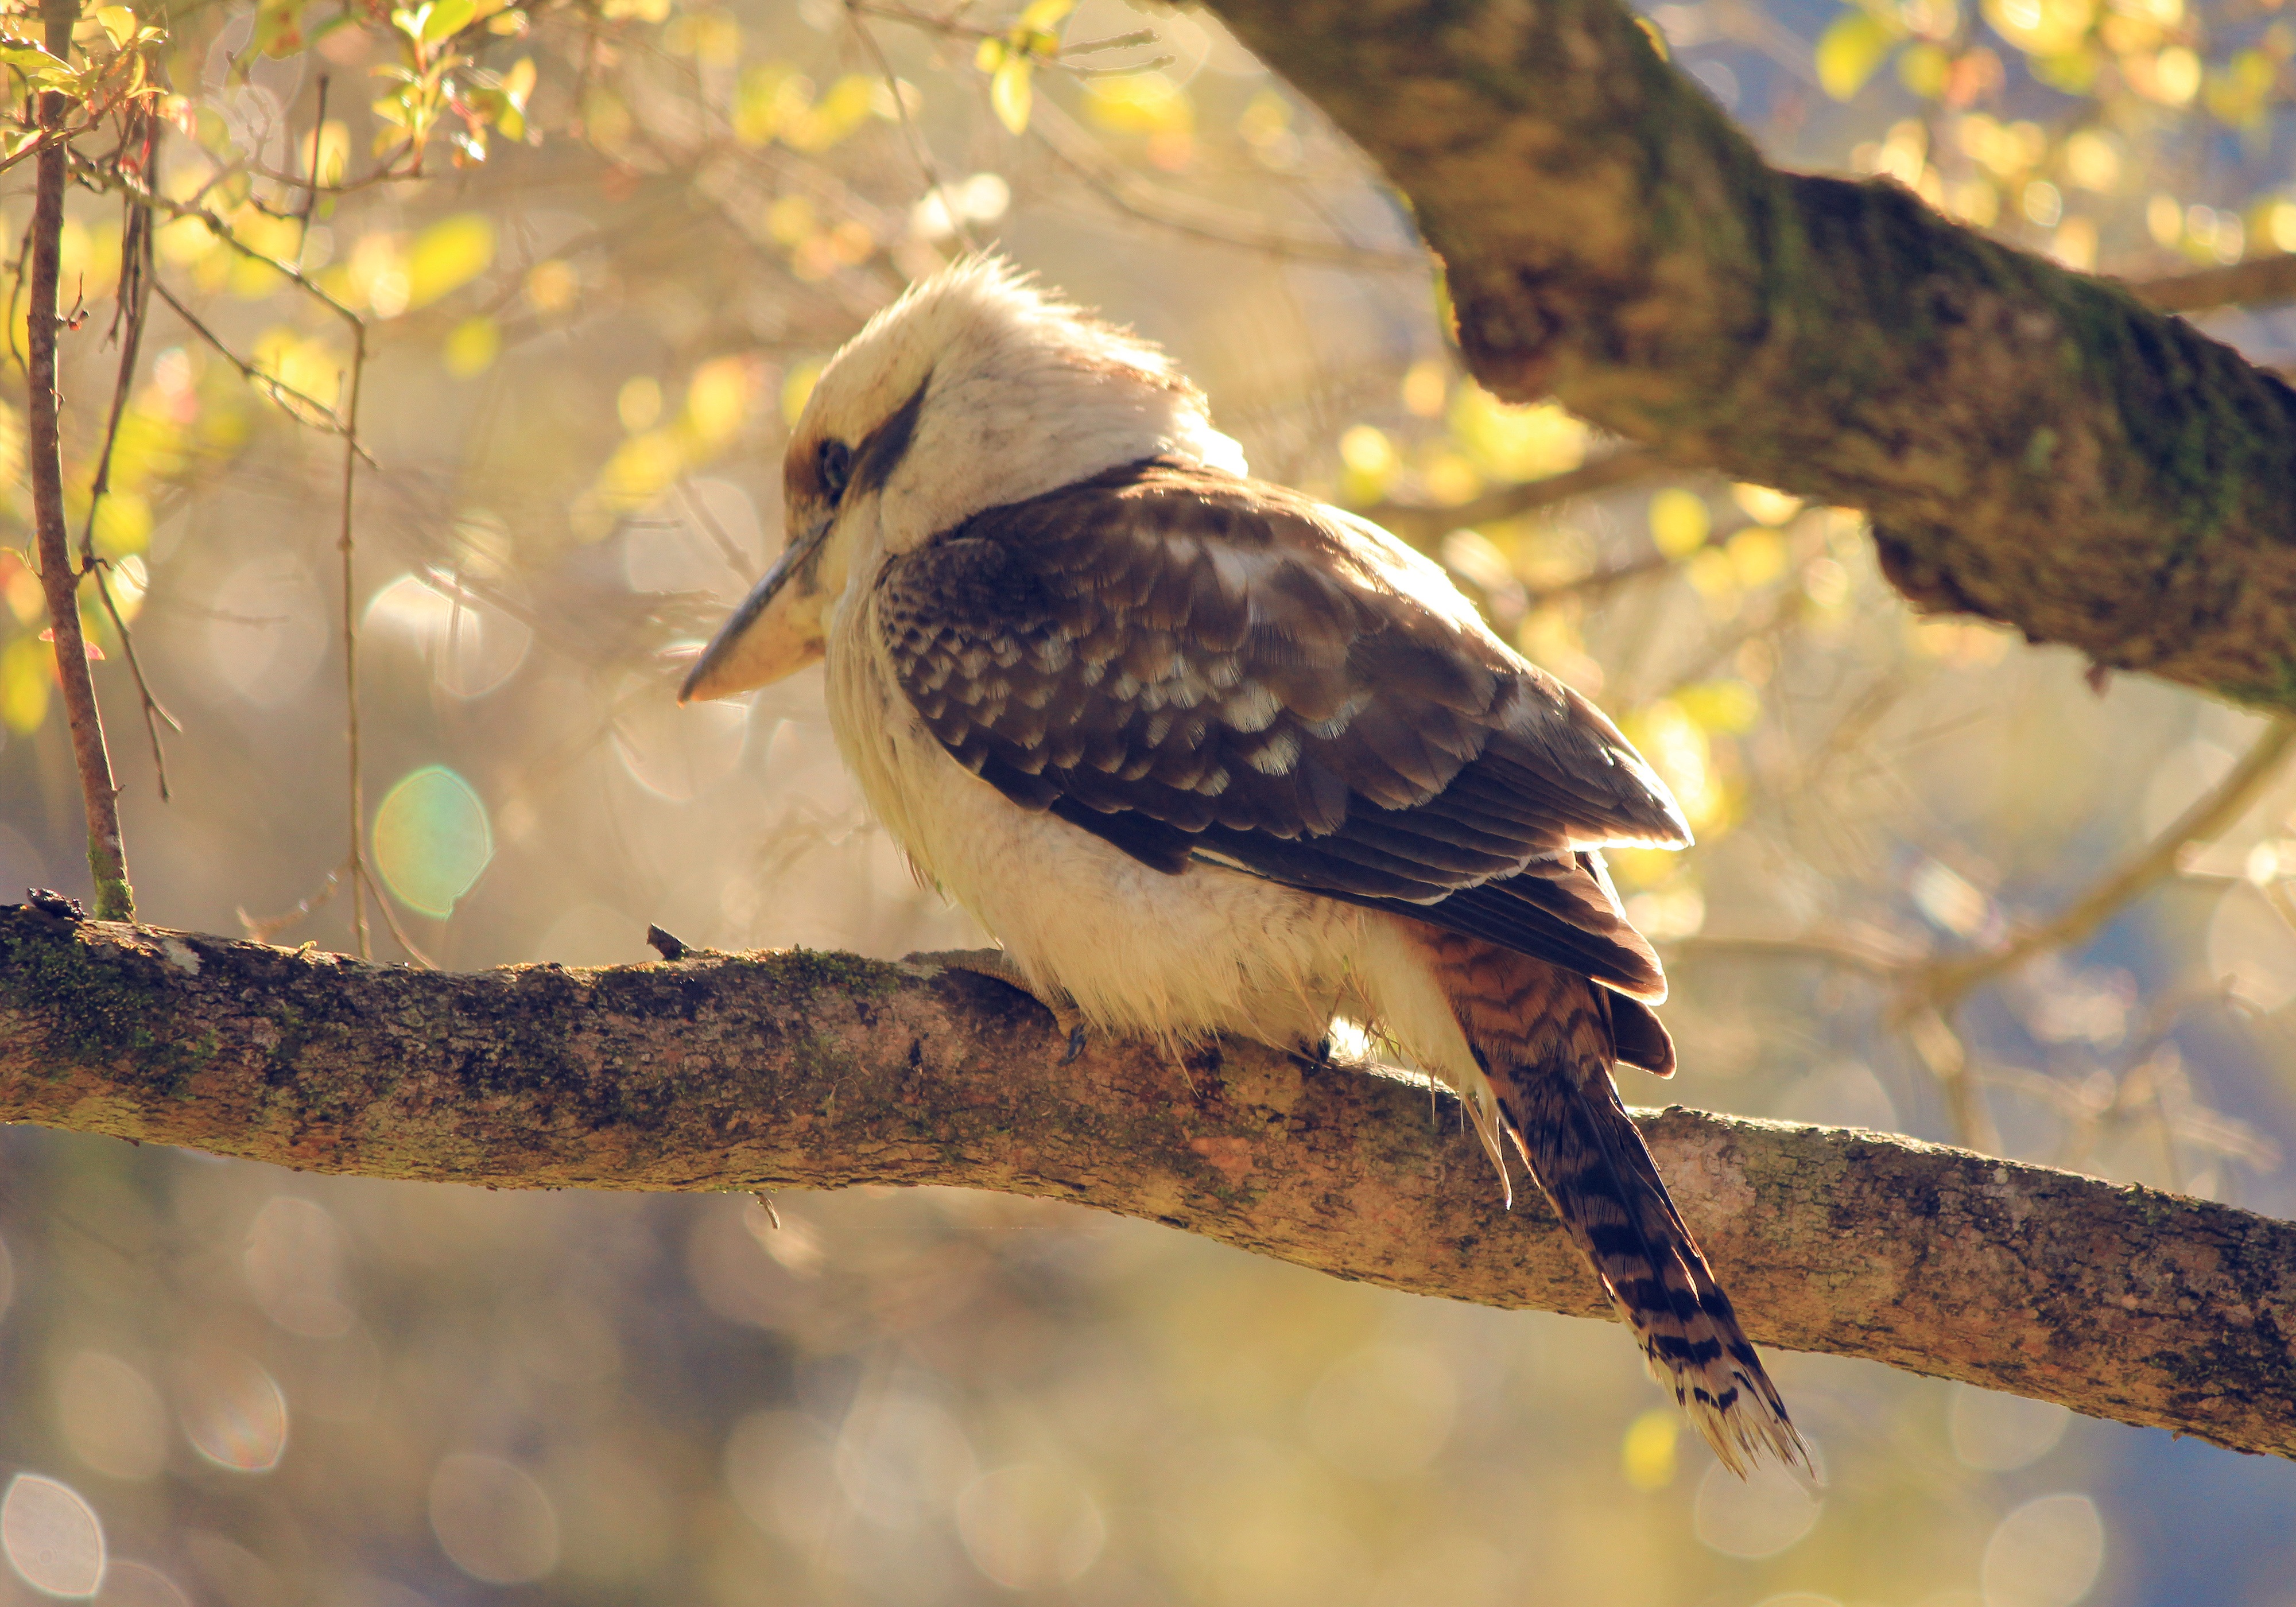
nature, branch, bird, wing, animal, wildlife, wild, beak, natural, brown, avian, fauna, plumage, bird of prey, australia, native, feathers, vertebrate, kookaburra, kingfisher, hunter, perched, carnivorous